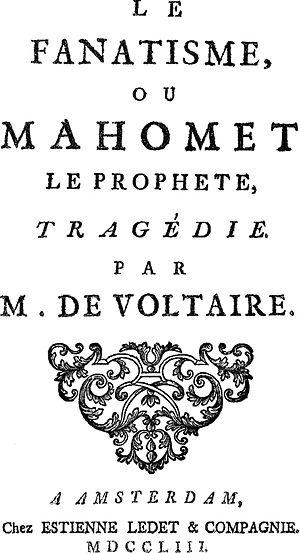
Page de titre de la pièce Le Fanatisme ou Mahomet le Prophète de Voltaire (1694-1778)
François-Marie Arouet, dit Voltaire, né le 21 novembre 1694 à Paris et mort dans la même ville le 30 mai 1778, est un écrivain, philosophe et homme d'affaires français qui a marqué le XVIIIᵉ siècle.
Mahomet, également dit Muḥammad ou Mohammed, de son nom complet Abū al-Qāsim Muḥammad ibn ʿAbd Allāh ibn ʿAbd al-Muṭṭalib ibn Hāshim, est un chef religieux, politique et militaire arabe issu de la tribu de Quraych. Fondateur de l'islam, il en est considéré comme le prophète majeur. Selon la tradition islamique, il est né à La Mecque vers 570 et mort à Médine en 632.